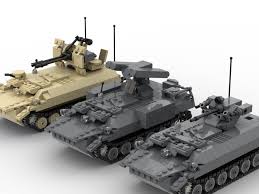
Label: BMP-2